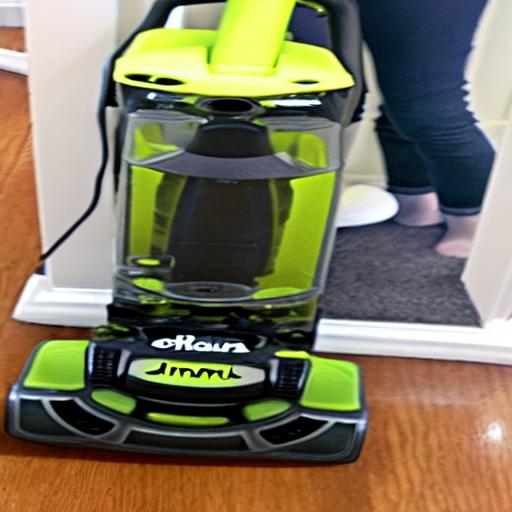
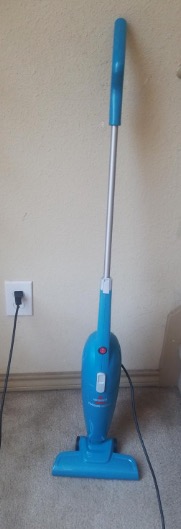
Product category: items_vacuum
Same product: no